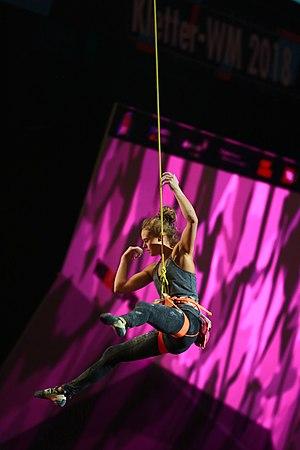
Margo Hayes est une grimpeuse américaine née en février 1998. Elle est membre du Team ABC Boulder. En février 2017, après 7 jours de travail, elle réalise La Rambla dont la cotation a été confirmée par de nombreuses répétitions ; la presse spécialisée la désigne comme la première femme ayant réalisé une voie de ce niveau.